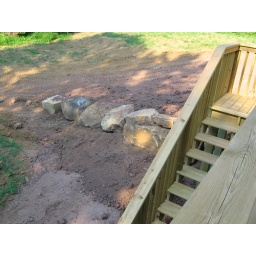
part of the rock wall in the backyard